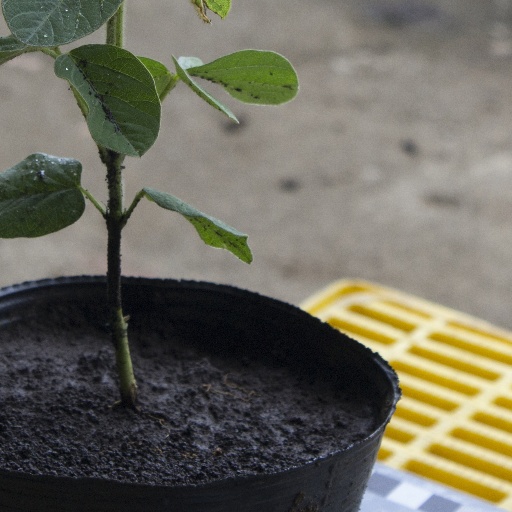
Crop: soybean